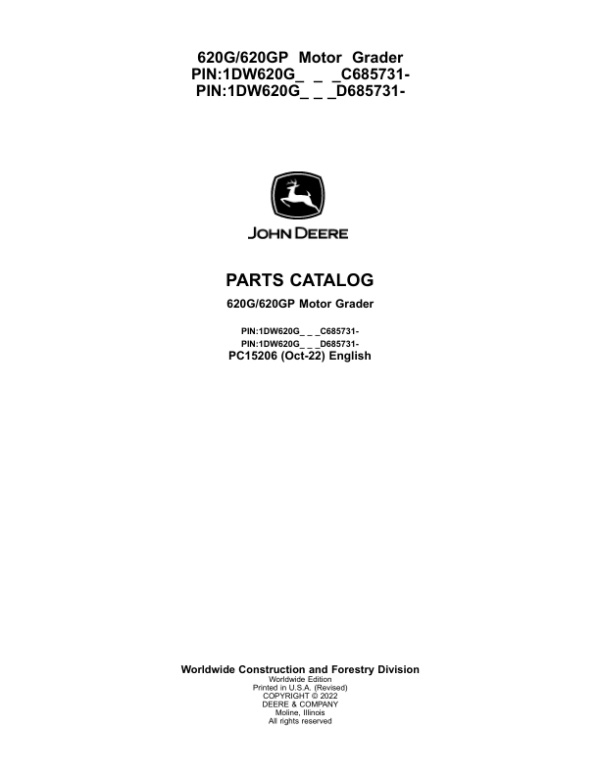
John Deere 620G, 620GP Motor Graders (SN C685731- & D685731-) Parts Catalog Manual – PC15206 Workshop Guide
Format : PDF SUPPLIED AS DOWNLOADABLE LINK Manual Included: Parts Catalog Manual: 1880 Pages Specifications: Brand: John Deere Model: 620G, 620GP Serial Number: PIN: 1DW620G_C685731- PIN: 1DW620G_D685731- Type: Motor Graders Manuals: Parts Catalog Manual Publication Numbers: PC15206 Language: English Format: PDF Description Part Number Accuracy and Verification The Catalog ID: PC15206 covers part numbers for John Deere 620G, 620GP Motor Graders it were meticulously reviewed and accurate as of the date of publication. To ensure you receive the exact components suited to your machinery, we highly recommend verifying each part number with your local John Deere dealer before placing your order. This extra step guarantees that you get the correct part for your specific model, preventing downtime and maximizing performance. For further assistance, don't hesitate to reach out to our team of experts or consult the dealer's latest systems for updated compatibility and replacement options. Serial Number Guide: PIN: 1DW620G_C685731-: Part is compatible with products starting from this serial number. PIN: 1DW620G_D685731-: Part is compatible with products starting from this serial number.
Brand: Uploader
Category: Business & Industrial > Heavy Machinery > Motor Graders